Highlands Museum of the Arts

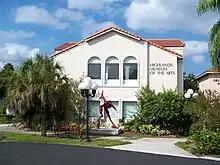

Highlands Museum of the Arts is an art museum in Sebring, Florida, Highlands County, Florida. The museum is located in an historic home at 1971 Lakeview Drive, Sebring, Florida as of September 2023.